Super 8 film

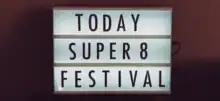

Super 8 was most widely used for filming home movies. Some lower-budget television stations used Super 8 to film news stories. Today amateur usage of Super 8 has been replaced by digital, but the format is still regularly used by artists and students. Some seek to imitate the look of old home movies, or create a stylishly grainy look. Others want to create alternative looks for flashback sequences and altered states of consciousness. Some just like the idea of creating images in the classic style of using actual film. Super 8 is a relatively inexpensive film, making it popular among filmmakers working on a low budget who still want to achieve the classic look of real film.